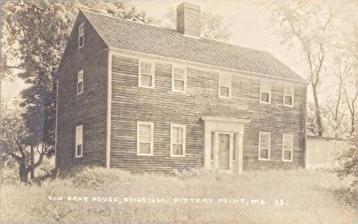
Building: Bray House (Kittery Point, Maine)
Country: United States of America
Year built: 1720
Historic house in Maine, United States United States historic place Bray House U.S. National Register of Historic Places Show map of Maine Show map of the United States Location Pepperell Rd., Kittery Point, Maine Coordinates 43°4′58″N 70°42′10″W / 43.08278°N 70.70278°W / 43.08278; -70.70278 Area less than one acre Built ca. 1720–1740 Architect Bray, John NRHP reference No. 79000271 Added to NRHP October 09, 1979 The Bray House is a historic house at 100 Pepperell Road in Kittery Point, Maine , United States . It is one of the oldest surviving buildings in the state. Long thought to be a 17th-century structure, the architectural evidence indicates the home was probably not built before 1720. It was added to the National Register of Historic Places in 1979. History The Bray House is set on the south side of Pepperell Road ( Maine State Route 103 ), on a site overlooking the mouth of the Piscataqua River . It is a 2 + 1 ⁄ 2 -story wood-frame residential structure, whose main block is five bays wide, with a side-gable roof, large central chimney, clapboard siding, and granite foundation. The entrance, centered on the river-facing south facade, is flanked by sidelight windows and pilasters and topped by an entablature . A former two-story extension to the east added two bays, and a narrow connecting segment joined the main house to a second 2 + 1 ⁄ 2 -story house, oriented perpendicular to the main block, that was moved to this property in the early 20th century. All but the original central structure were demolished in 2017. While this location is known to be the place where John Bray built a house in about 1662, the construction methods and styling of the house are consistent with a mid-18th century construction date. Daryl Hall of Hall & Oates fame purchased the house at auction in 2008 and undertook a partial restoration. He sold the restored property for $2.0 million; the new owners have demolished all but the original structure, which is now flanked by modernist angular new construction. Original Bray home on far left (c. 2014) See also List of the oldest buildings in Maine National Register of Historic Places listings in York County, Maine References